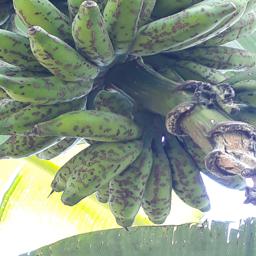
Label: BANANA FRUIT- SCARRING BEETLE